Sowbhagyavathi

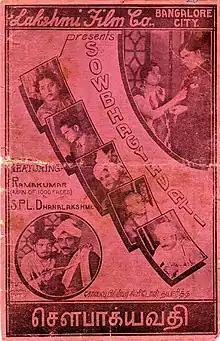

Sowbagyavathi is a 1939 Indian, Tamil-language film directed by Prem Chetna.